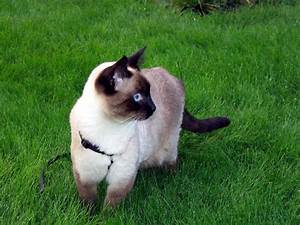
Label: cat